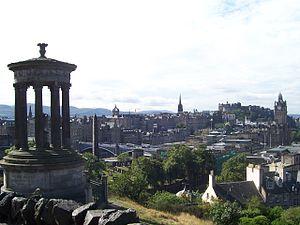
North and South est une mini-série britannique réalisée en 2004 par Brian Percival pour la BBC, sur un scénario de Sandy Welch, adaptation du roman victorien éponyme d'Elizabeth Gaskell, publié en 1855, qui raconte la difficile acclimatation à la société du Nord industriel de Margaret Hale, originaire du Sud rural et élevée dans la bonne société londonienne.